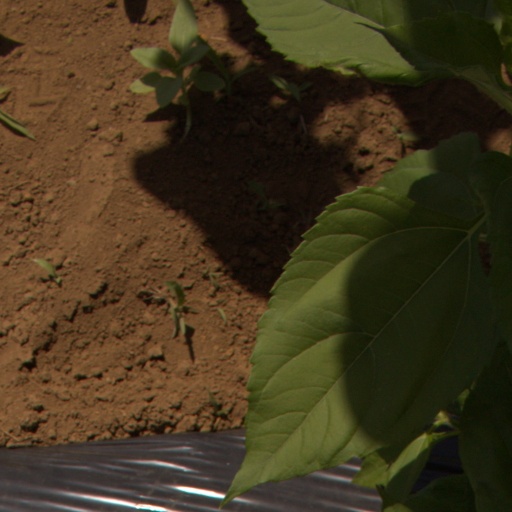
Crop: Jerusalem artichoke